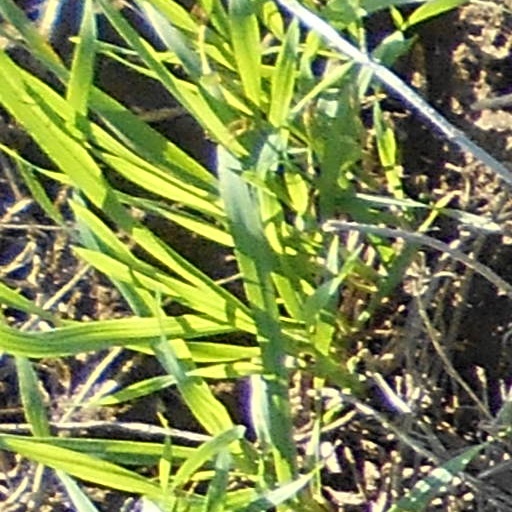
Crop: wheat